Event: Nepal Earthquake
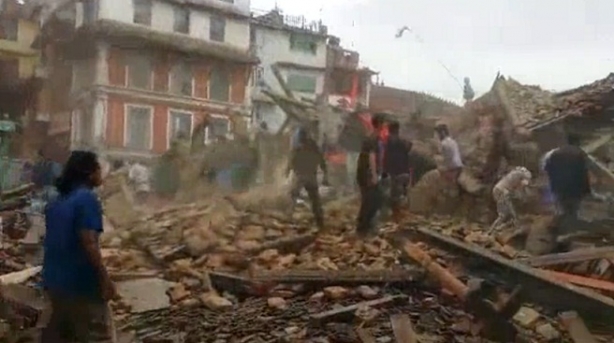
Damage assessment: damage